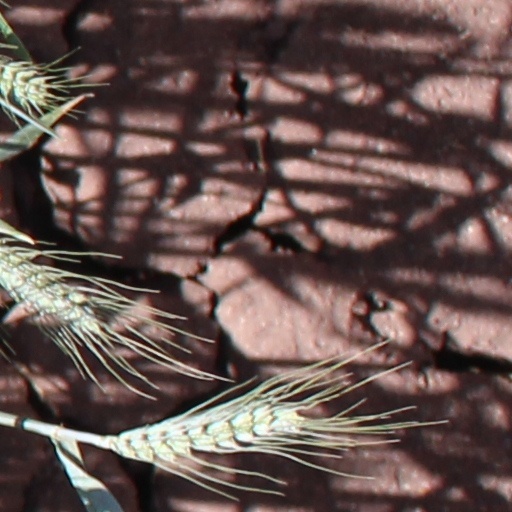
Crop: wheat